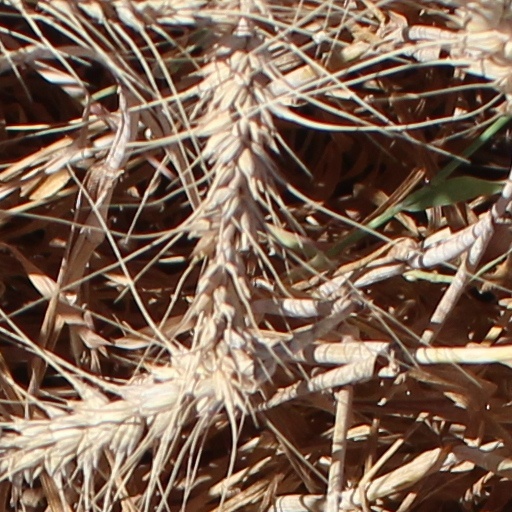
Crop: wheat